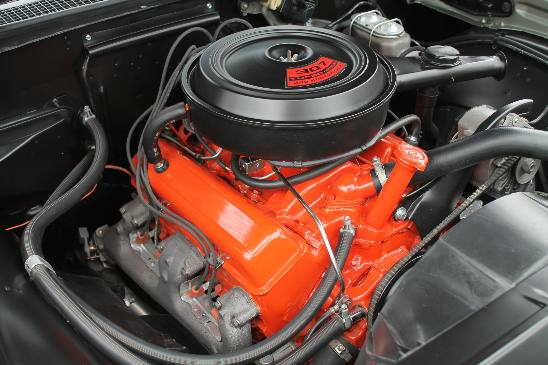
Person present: No